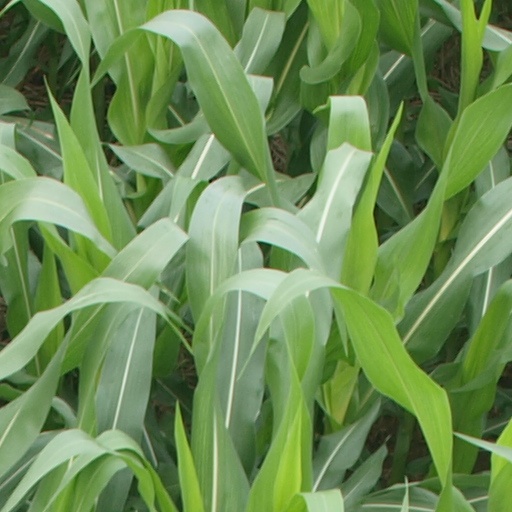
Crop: maize; corn